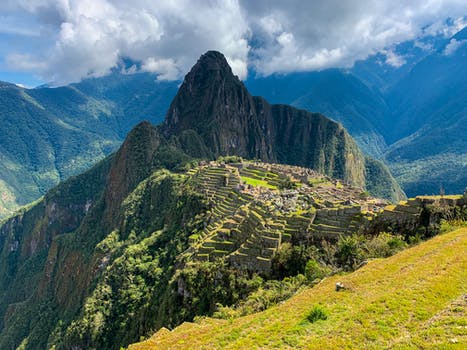
Label: No Watermark